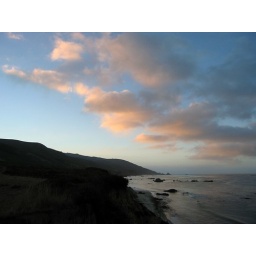
the morning sun on clouds near my beach campsite.